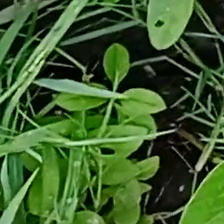
Weed species: Harali_(Cynodon_dactylon)